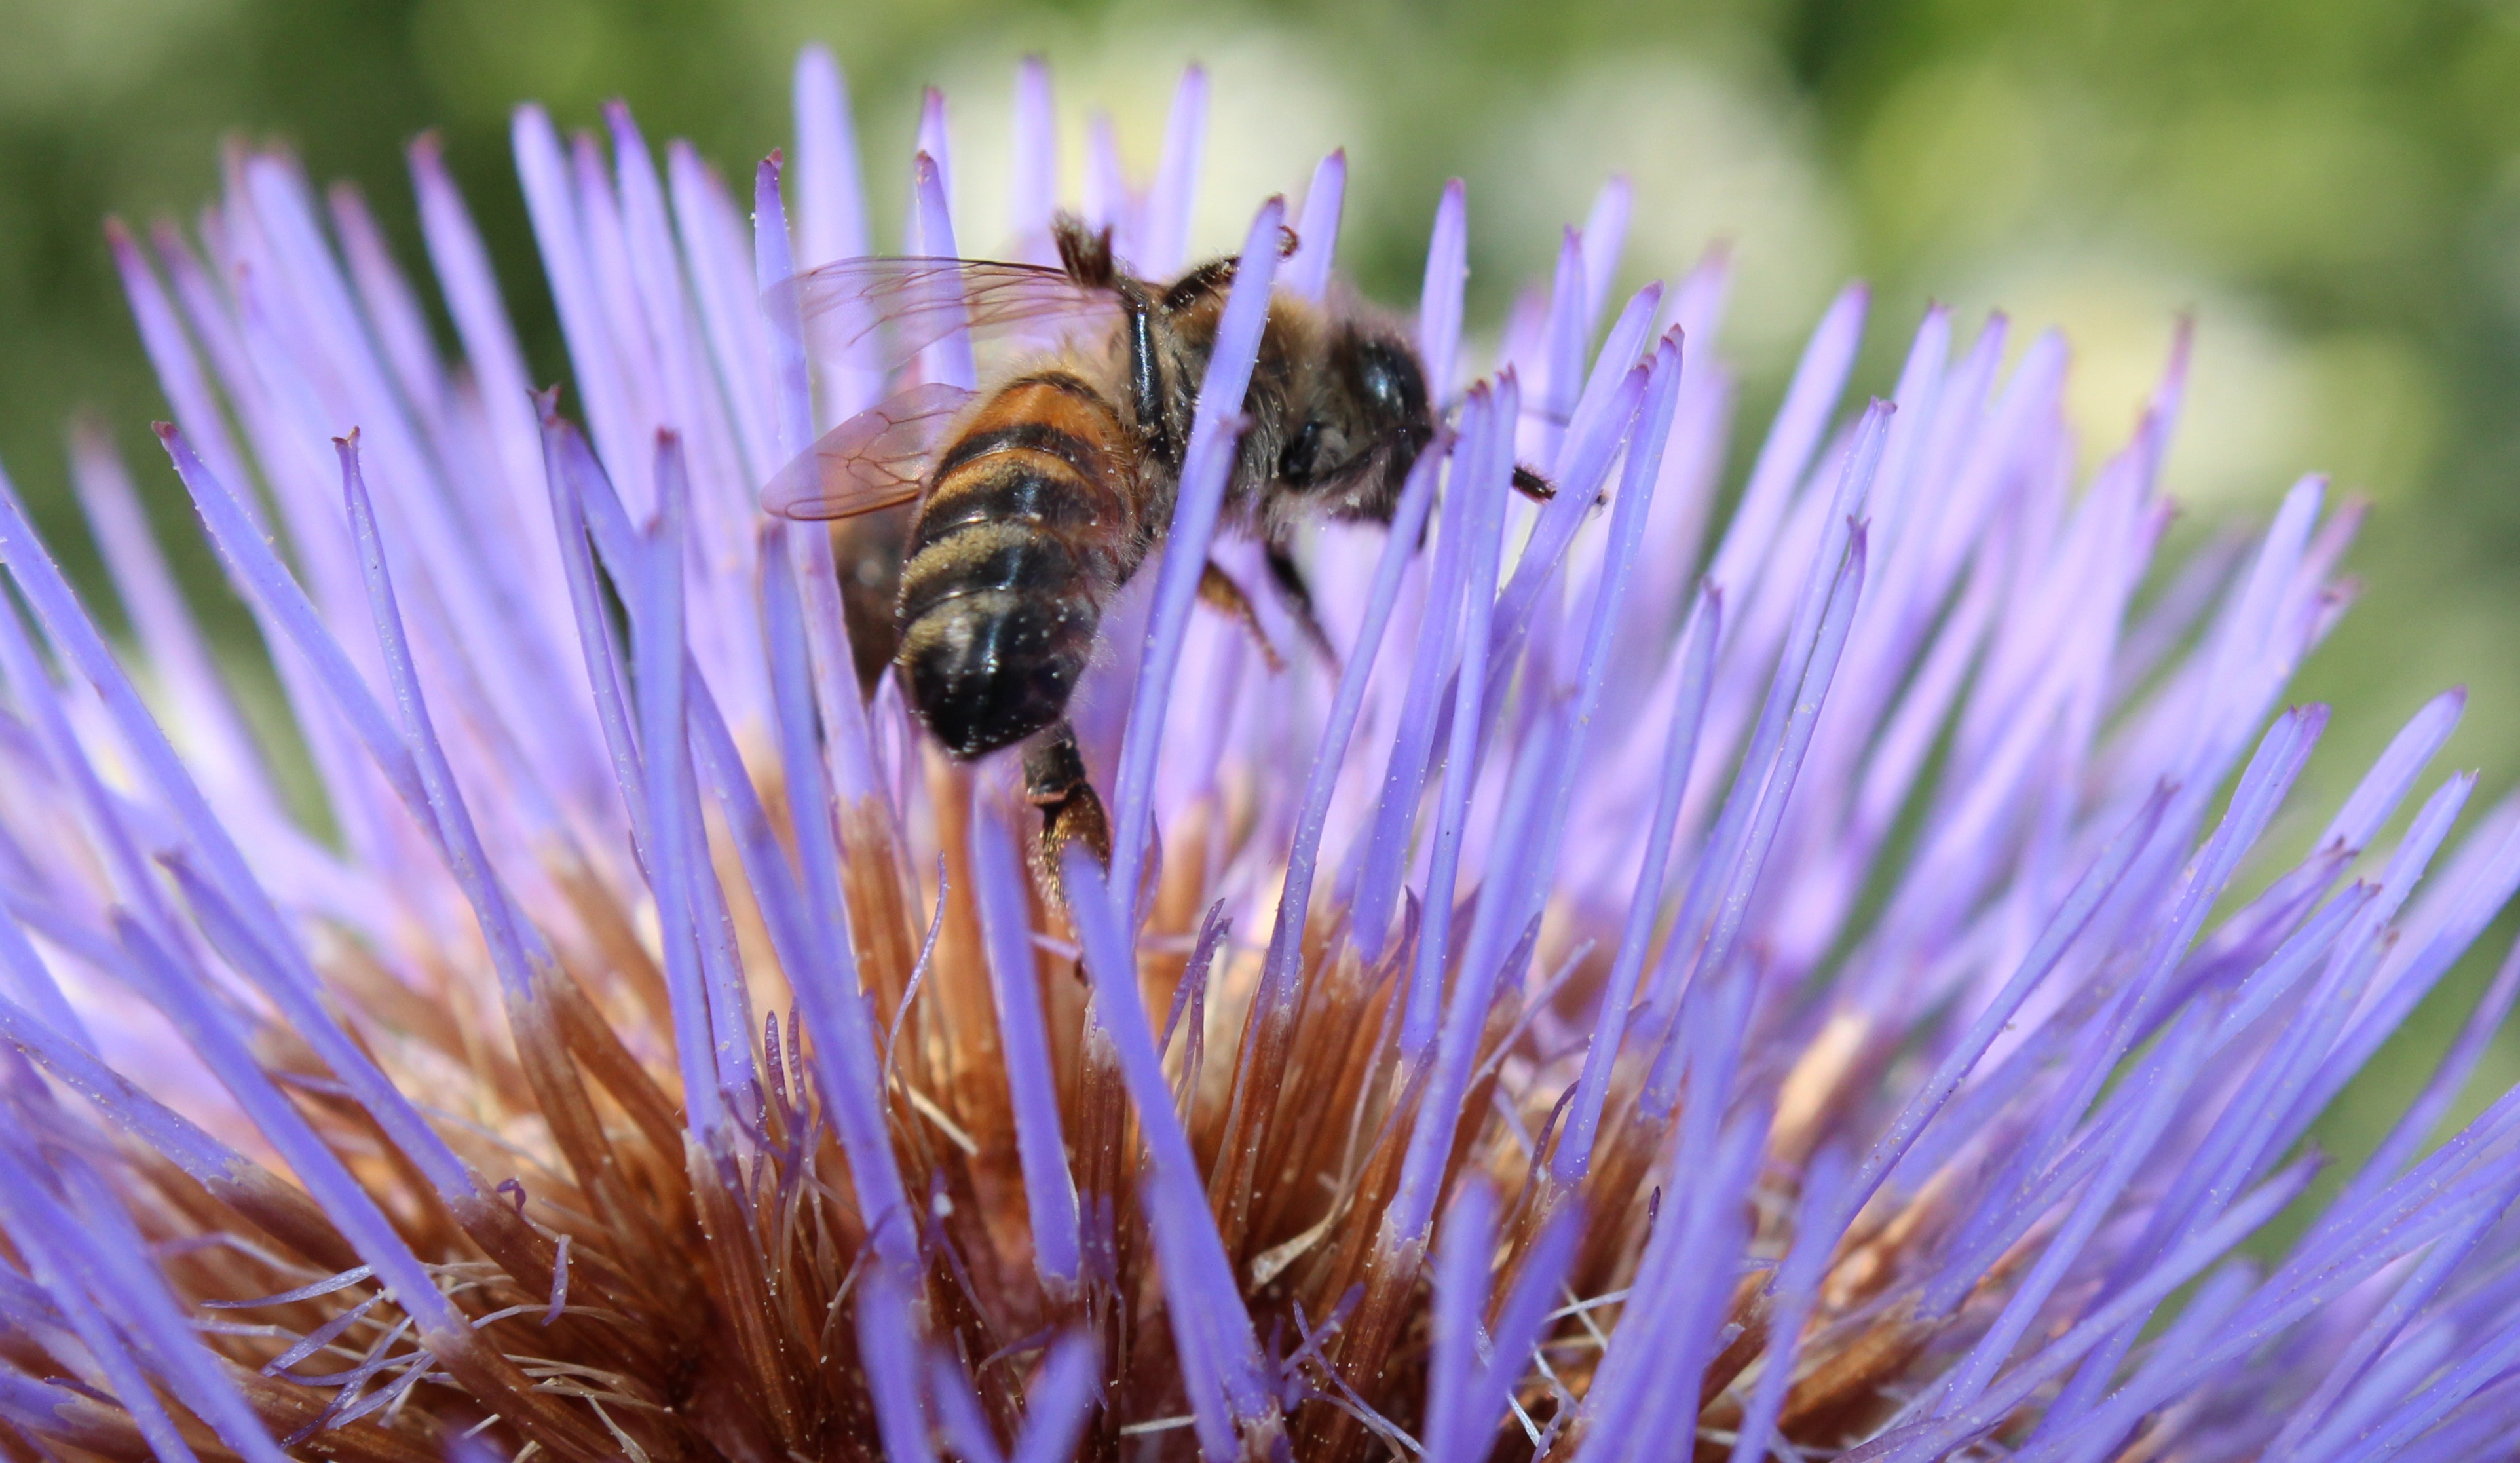
nature, blossom, plant, photography, meadow, prairie, flower, purple, bloom, pollen, insect, flora, fauna, invertebrate, wildflower, close up, bee, thistle, bumblebee, nectar, macro photography, flowering plant, honey bee, daisy family, pollinator, land plant, membrane winged insect